Wake Forest School of Medicine

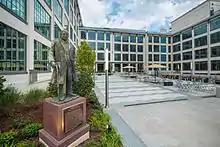
Wake Forest School of Medicine - Bowman Gray Center for Medical Education

In 1902, the two-year Wake Forest College Medical School was founded on the college campus in Wake Forest, North Carolina. Thirteen students made up the charter medical class. Tuition was $37.50 per term; additional fees were charged for laboratories and student health care.